Naval Aviation Warfighting Development Center

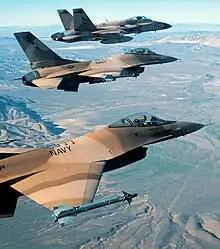
NSAWC F-16As and an F/A-18A over Nevada, in 2005.

There are two distinct areas of NAWDC training using the FRTC extensively – carrier air wing (CVW) training and the "TOPGUN" SFTI, "CAEWWS" HEWTI, "HAVOC" GTI, and "SEAWOLF" & "SEAHUNTER" SWTI graduate level courses. Air wing training brings together all of an air wing's squadrons for four weeks, providing strike planning and execution training opportunities in a dynamic, realistic, scenario-driven simulated wartime environment.